Mario Paolucci

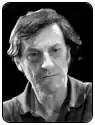
MarioPaolucci.

Mario Paolucci (September 15, 1941 - July 12, 2008) was an Argentine film actor.